Limbourg brothers

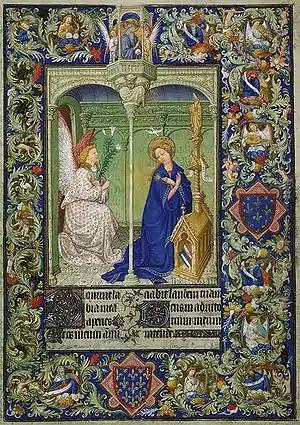
Annuciation scene, "Belles Heures of Jean de France, Duc de Berry", c. 1406

After Philip died the brothers were employed by his brother John, Duke of Berry – an extravagant collector of the arts and books. Their first assignment was to illuminate a book of hours, now known as the Belles Heures du Duc de Berry, now held in The Cloisters of the Metropolitan Museum of Art in New York City.